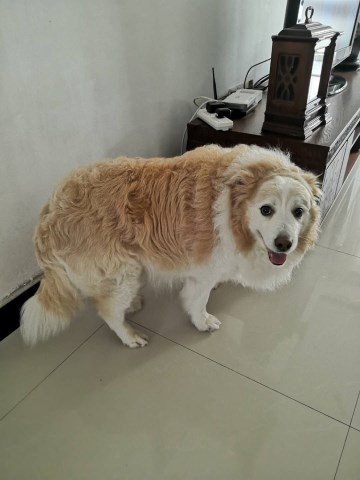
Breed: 2594-n000109-Border_collie